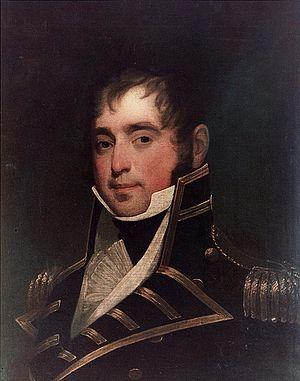
L'USS Chesapeake était une frégate trois-mâts de 38 canons de l'United States Navy. Il s’agissait de l’une des six frégates originelles de l’US Navy dont la construction fut autorisée par le Naval Act of 1794. L'architecte de marine Joshua Humphreys a construit ces frégates afin d’en faire les navires capitaux de la jeune Navy. La Chesapeake devait en premier lieu être une frégate de 44 canons mais des retards de construction, le manque de matériel et des problèmes budgétaires ont obligé le charpentier de marine Josiah Fox à le modifier pour en faire un navire de 38 canons. L’USS Chesapeake fut lancée au chantier naval de Gosport le 2 décembre 1799 afin de participer directement à la quasi-guerre contre la France avant de prendre part à la première guerre barbaresque.
James Lawrence, né le 1ᵉʳ octobre 1781 à Burlington et mort le 4 juin 1813, est un officier de la marine américaine.
Le combat de la Shannon et de la Chesapeake, parfois appelé bataille de Boston Harbour, est une bataille navale livrée le 1ᵉʳ juin 1813, au large de Boston, pendant la guerre anglo-américaine de 1812. Durant ce bref affrontement, plus de 80 hommes sont tués. Il s'agit du seul affrontement de la guerre entre deux frégates de même taille.